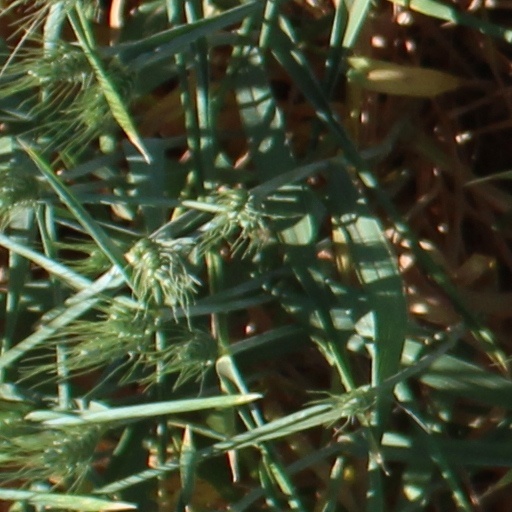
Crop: wheat